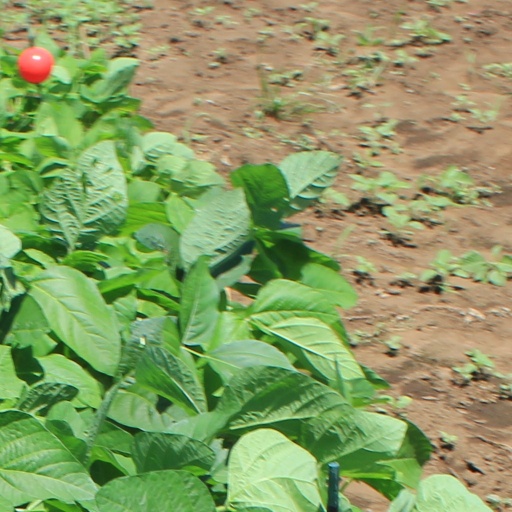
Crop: soybean